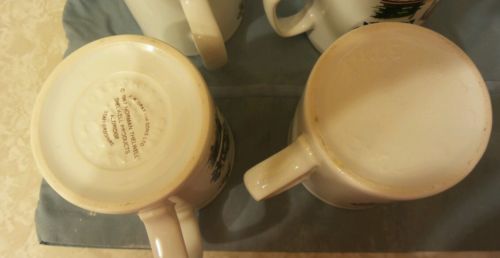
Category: mug